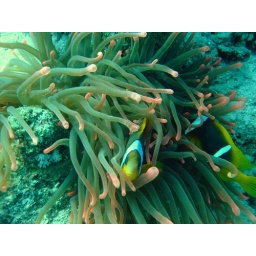
clown fish in the pink